Petrushka (ballet)

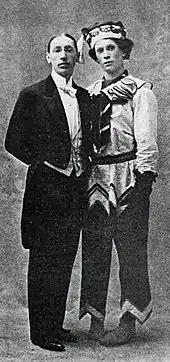
Igor Stravinsky with Vaslav Nijinsky in costume for "Petrushka".

The gestation of "Petrushka" was not a straightforward matter. While completing "The Firebird" during the spring of 1910, Stravinsky had a "vision" of a solemn pagan rite: sage elders, seated in a circle, watching a young girl dance herself to death. They were sacrificing her to propitiate the god of Spring. Such was the theme of "The Rite of Spring." Immediately following the stunning success of "The Firebird" in June 1910, Diaghilev approached Stravinsky about a new ballet; the composer proposed the "Rite" theme. Diaghilev accepted in principle and suggested that the premiere might take place during the Paris season of the Ballets Russes during the spring of 1912.